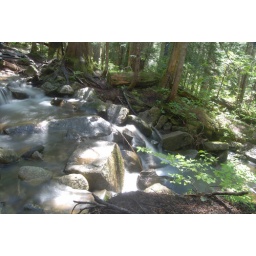
Smooth water flow near Olallie lake in the cascades